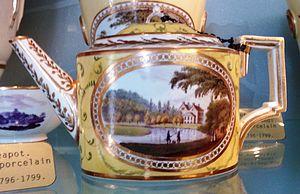
Porcelaine de Pinxton est le nom d'une manufacture de porcelaine créée par John Coke et William Billingsley à Pinxton, dans le comté anglais du Derbyshire.